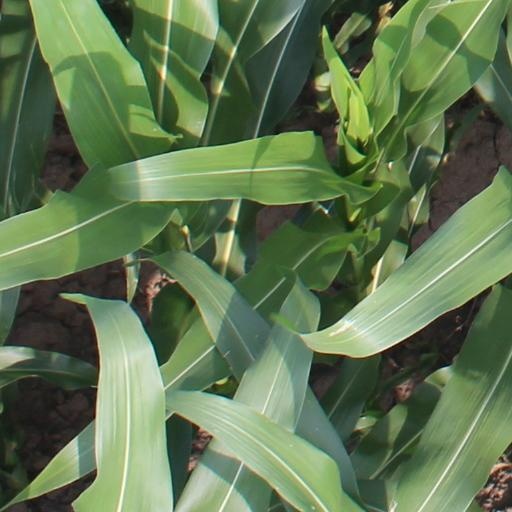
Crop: maize; corn